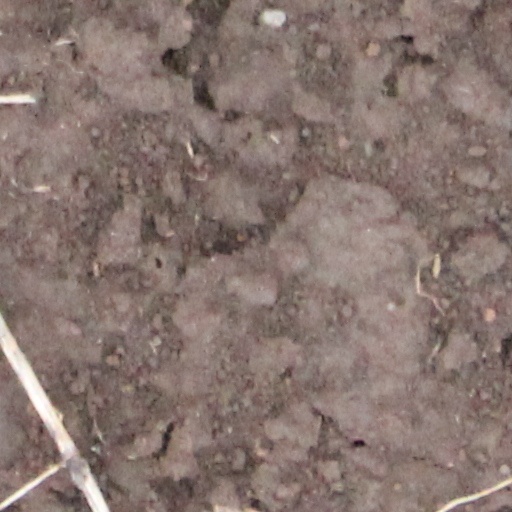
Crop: wheat